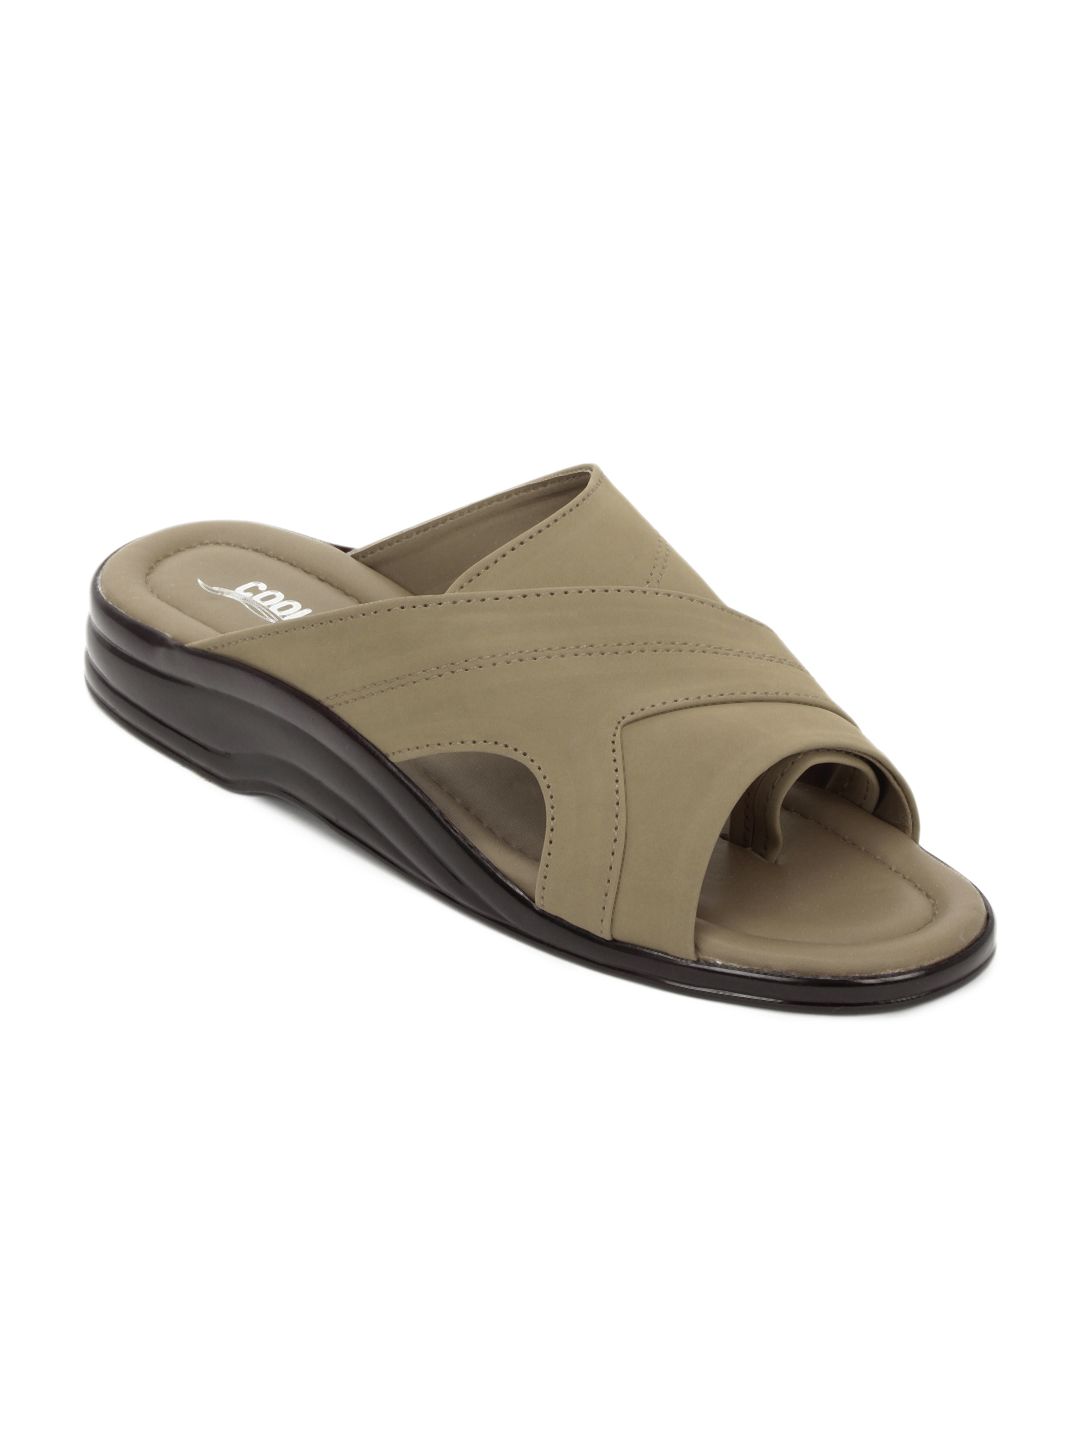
Coolers Men Beige Sandals
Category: Footwear / Sandal / Sandals
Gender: Men
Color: Beige
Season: Summer 2012
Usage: Casual